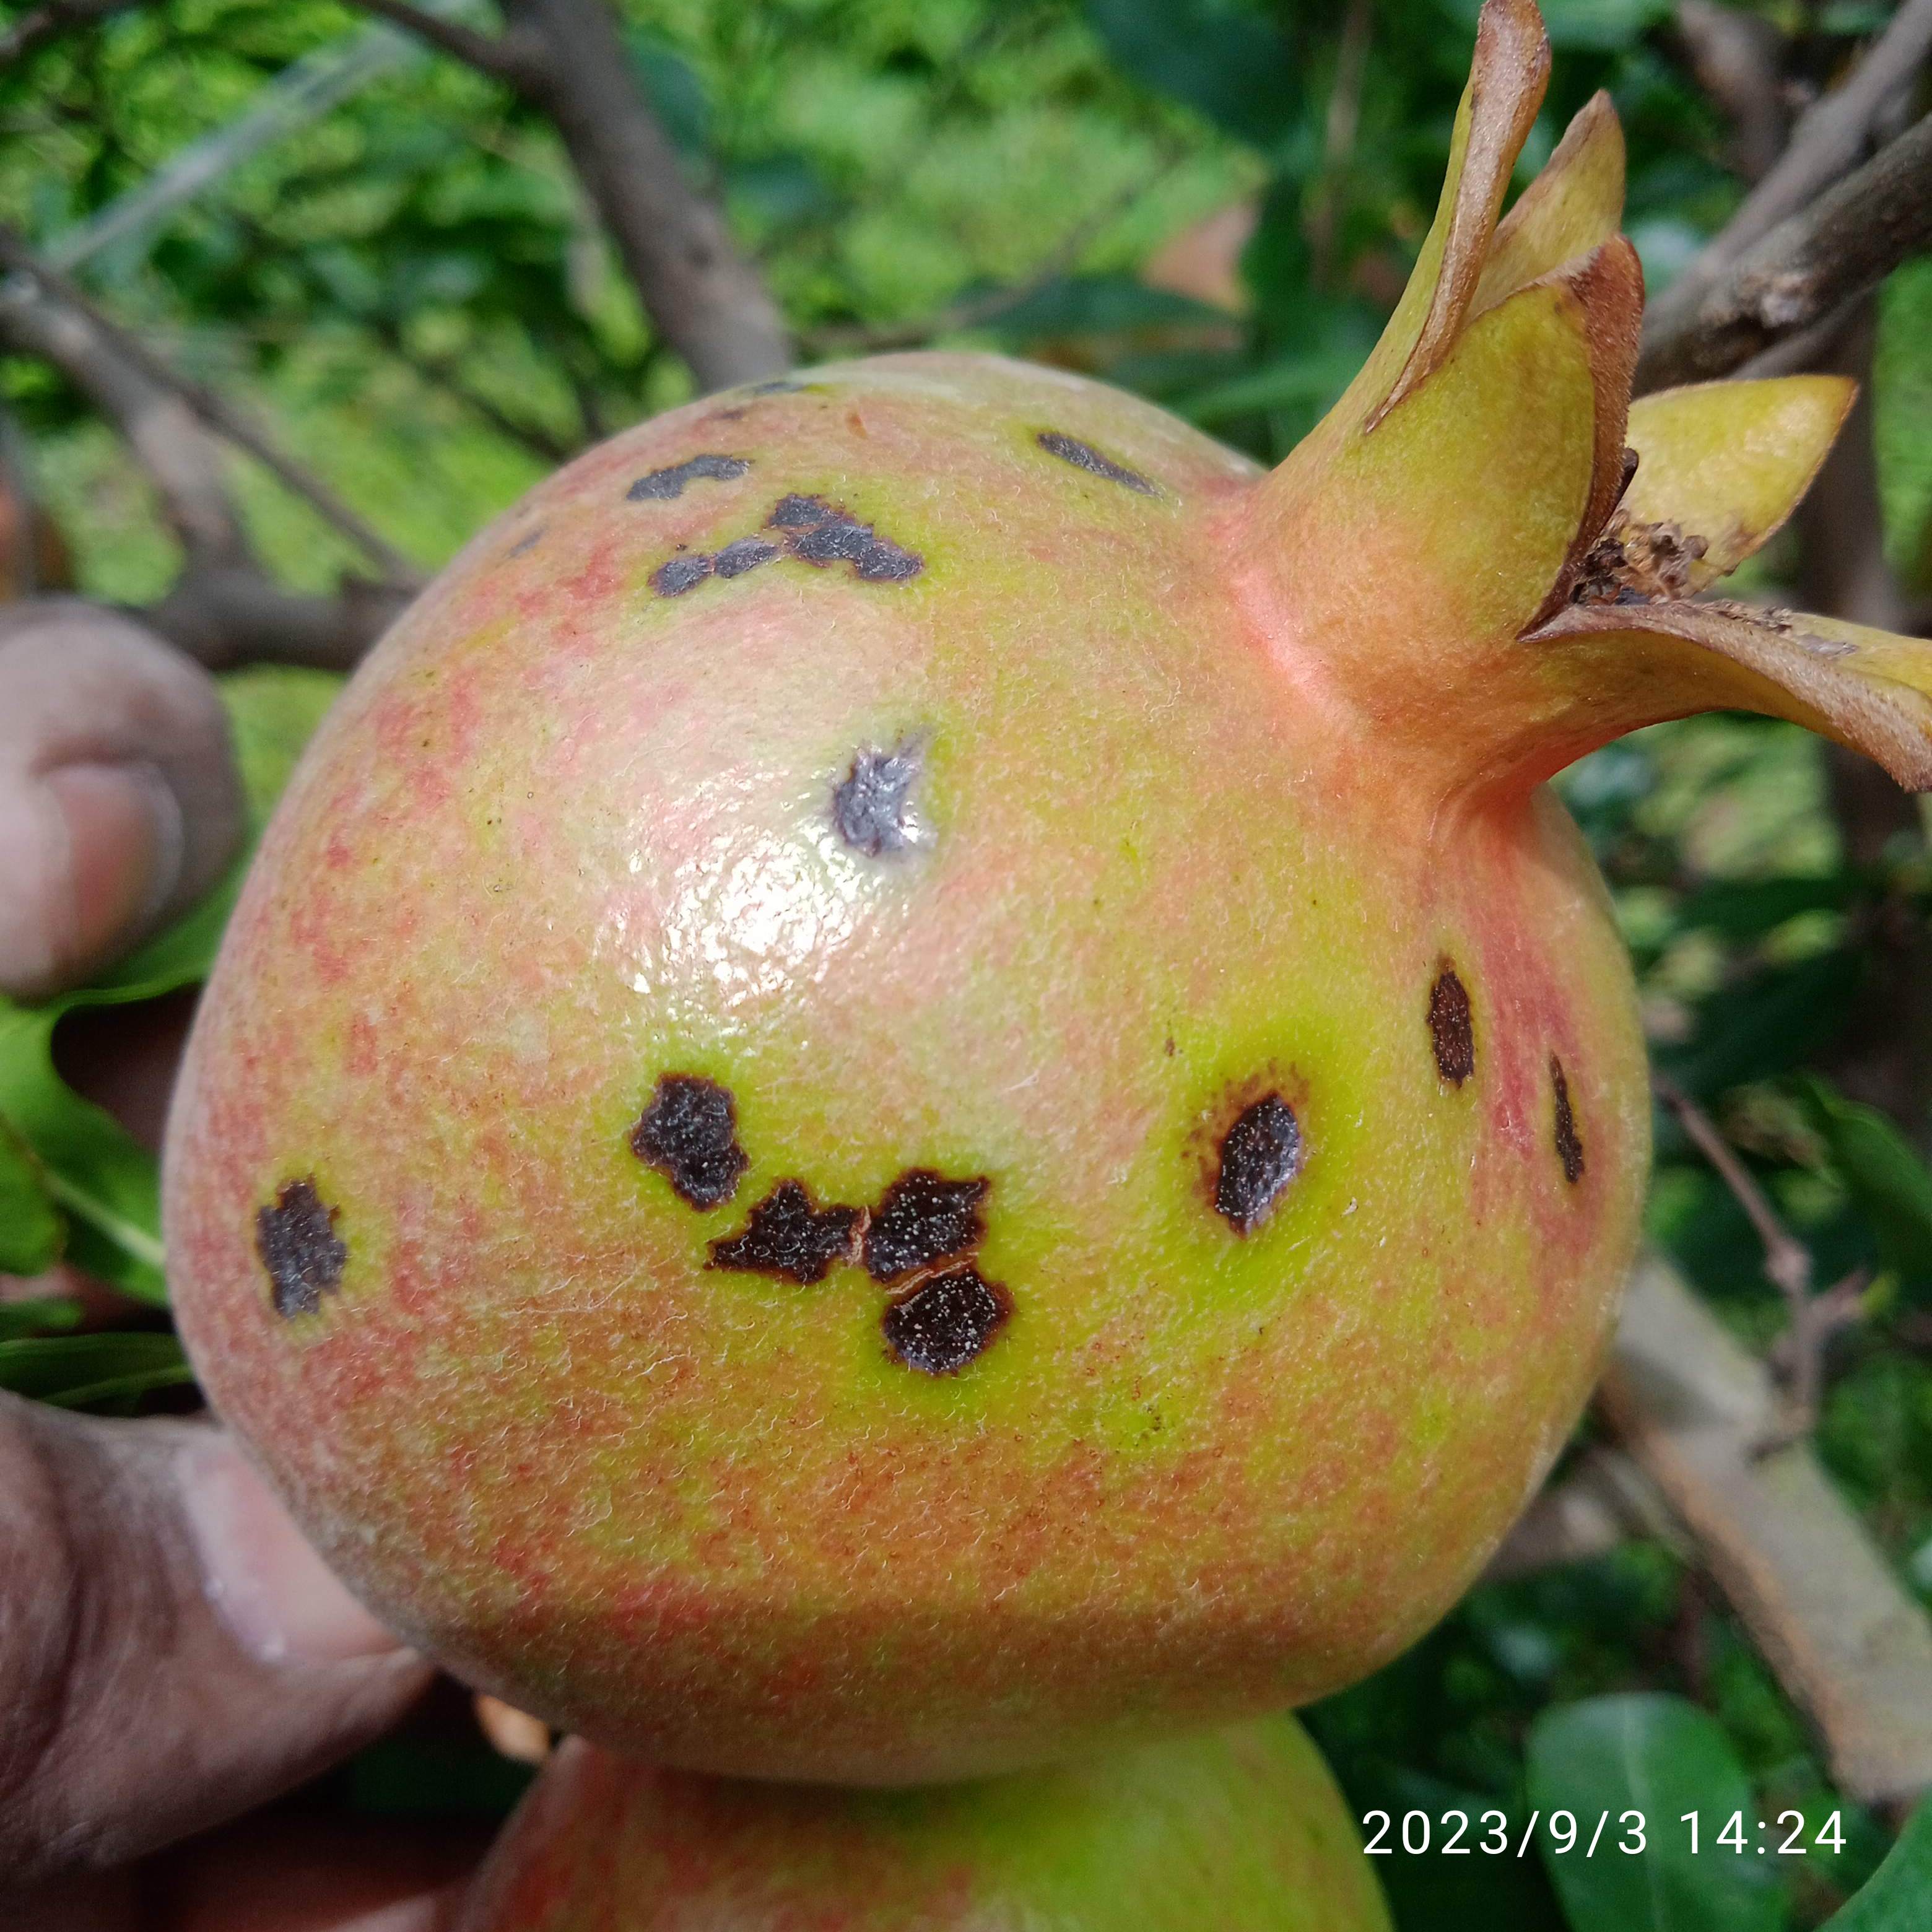
Label: Anthracnose